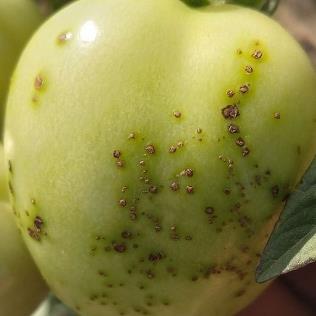
Crop: Tomato
Condition: alternaria-d